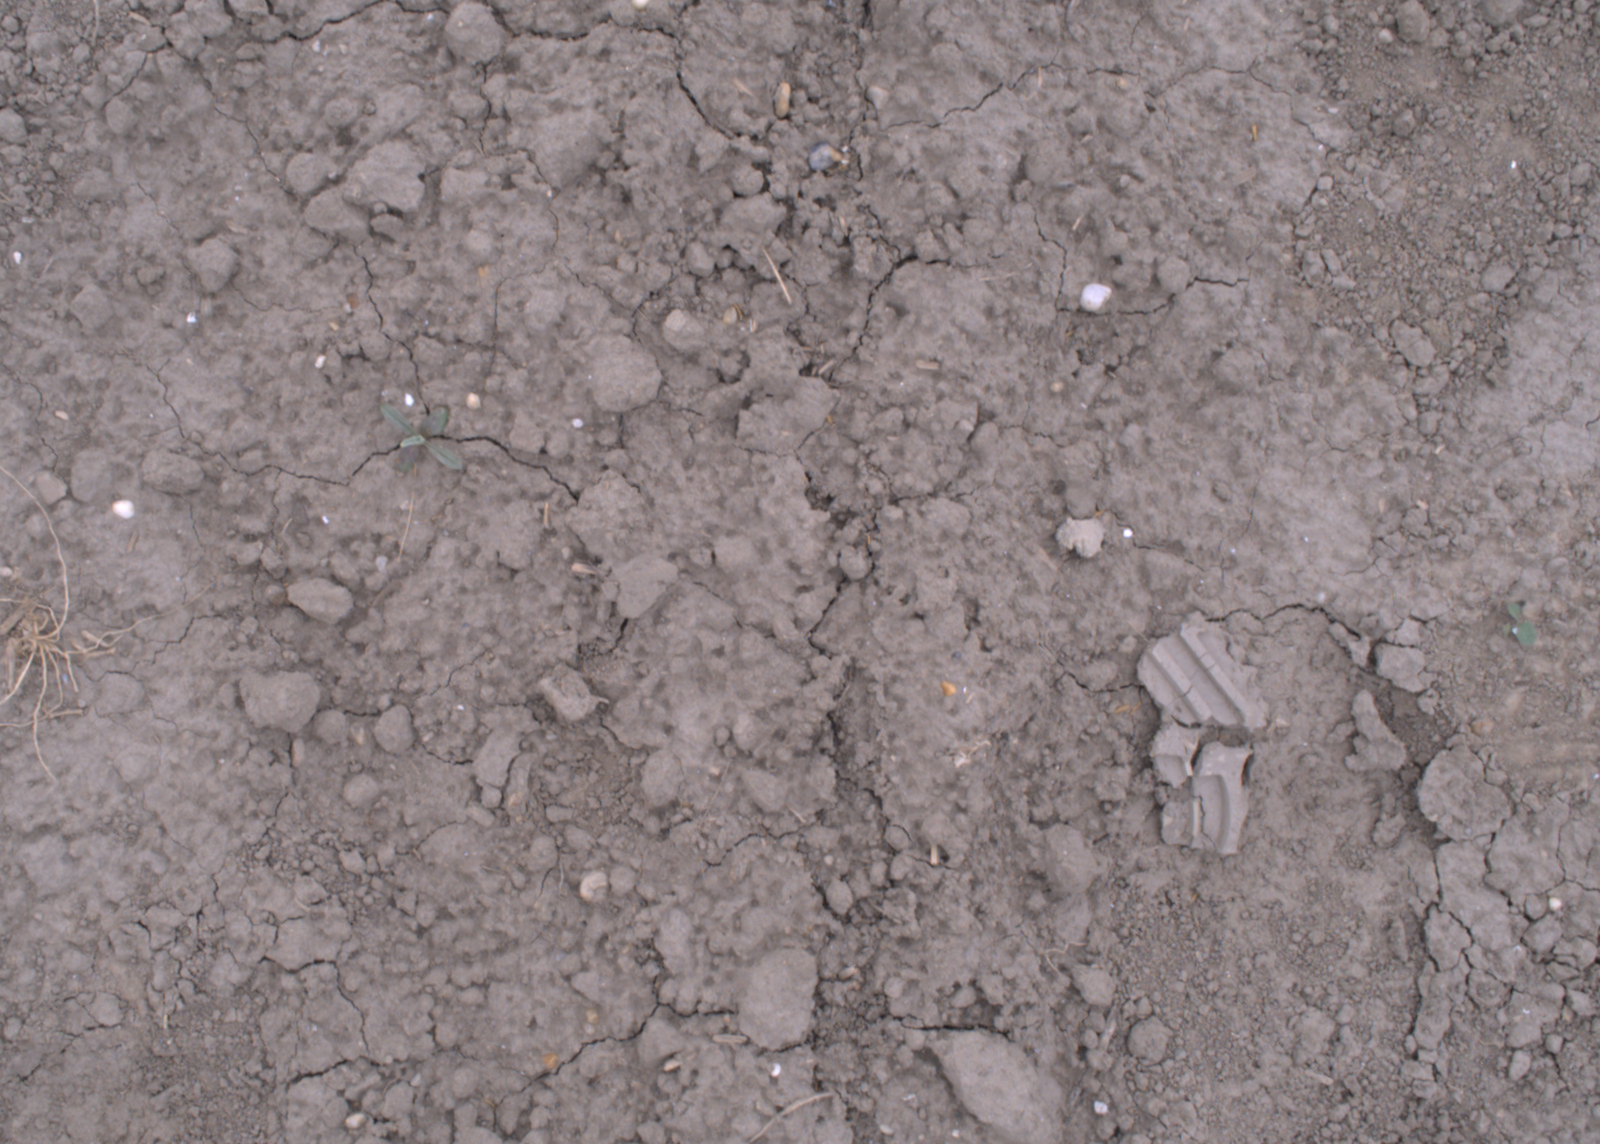
Capture date: 17.08.2020 12:15:50
Weather: cloudy
Wind: light
Seeding date: 21.07.2020
Plant canopy height (mm): 910